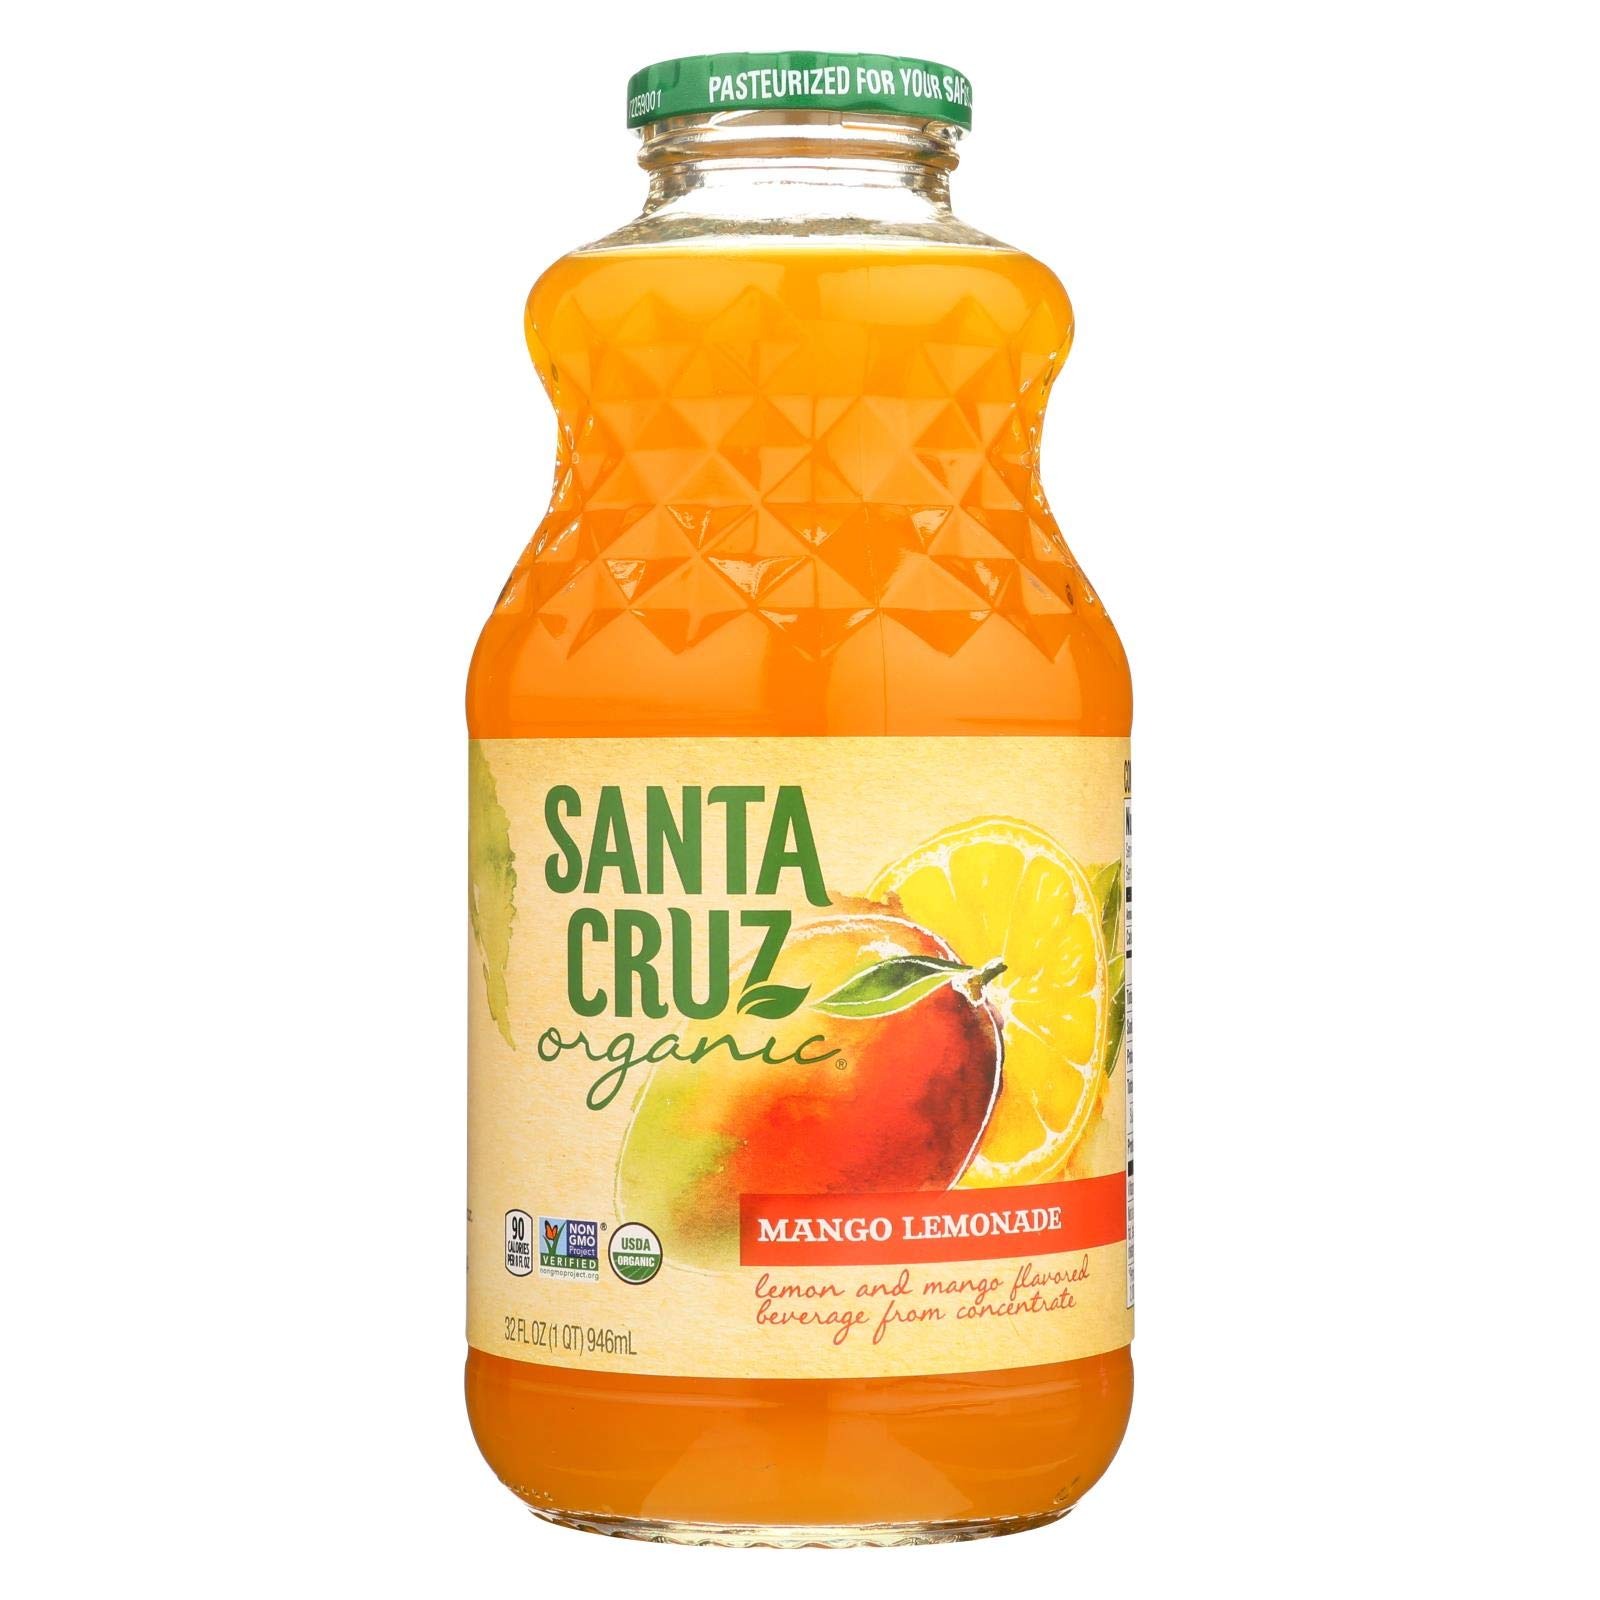
Item Name: Santa Cruz Organic Mango Lemonade, 32 Ounce - 12 per case.
Bullet Point 1: 95%+ Organic
Bullet Point 2: Gluten Free
Bullet Point 3: Dairy Free
Value: 384.0
Unit: Fl Oz

Price: 17.14